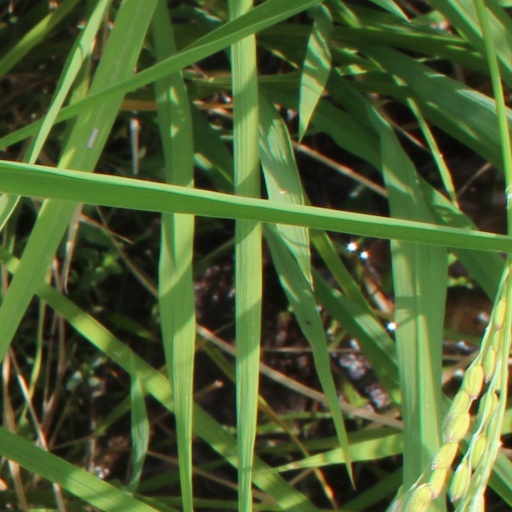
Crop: rice